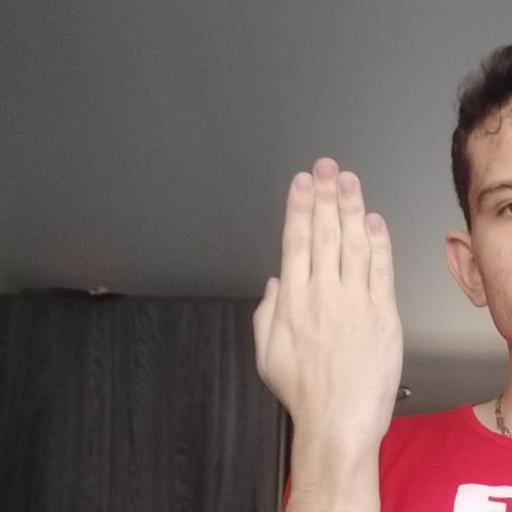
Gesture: stop_inverted